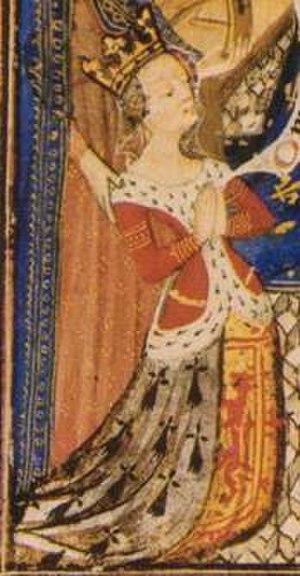
Isabelle Stuart ou Isabeau d'Écosse, est une des filles de Jacques Iᵉʳ d'Écosse et de Jeanne Beaufort. Elle est duchesse de Bretagne entre 1442 et 1450 par son mariage avec François Iᵉʳ de Bretagne.
Cet article donne la liste des héritiers successifs du trône d'Écosse depuis l'avènement de David Iᵉʳ en 1124 jusqu'à l'Acte d'Union de 1707. Contrairement à d'autres monarchies, les règles de succession n'ont pas inclus la loi salique, mais les droits des femmes n'ont cependant pas toujours été respectés. Les héritiers mâles ont porté le titre de duc de Rothesay, créé en 1398 sur décision du roi Robert III en faveur du premier descendant mâle du monarque, qui est aujourd'hui porté par les héritiers du trône britannique.